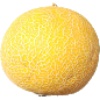
Label: Cantaloupe 1